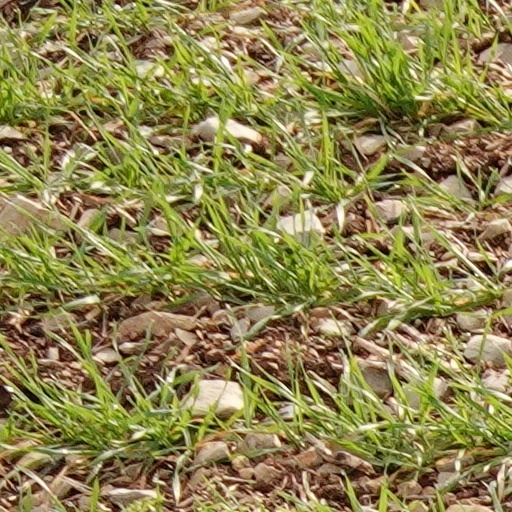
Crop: wheat